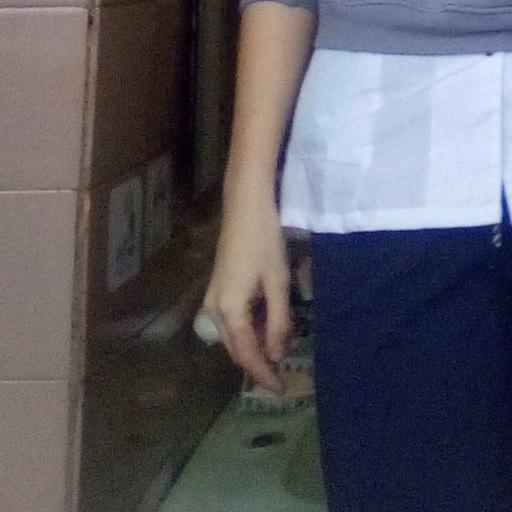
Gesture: no_gesture